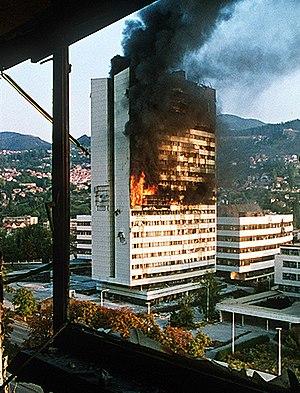
Veillées d'armes : histoire du journalisme en temps de guerre est un documentaire français réalisé par Marcel Ophuls, sorti en 1994.
Le Bâtiment de l'amitié entre la Grèce et la Bosnie-Herzégovine est un immeuble de bureaux situé à Sarajevo, capitale de la Bosnie-Herzégovine. Le bâtiment abrite le Conseil des ministres de Bosnie-Herzégovine. Il est souvent appelé bâtiment du parlement à tort de par sa proximité avec l'actuel bâtiment du parlement de 5 étages.
1992 est une année bissextile commençant un mercredi.